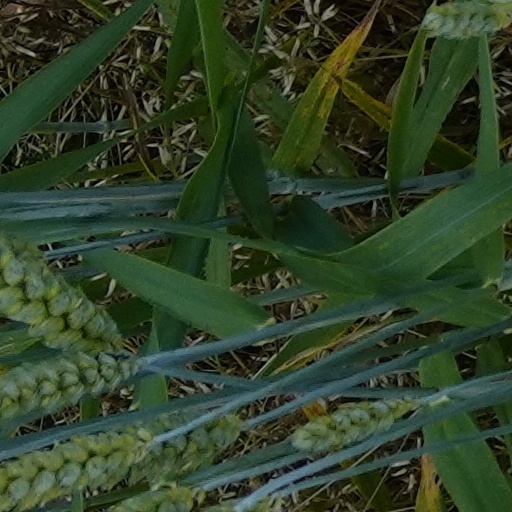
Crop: wheat